Roger Hall (playwright)

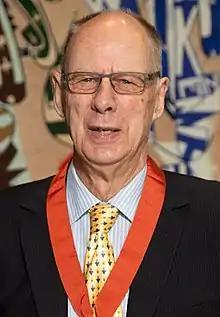
Hall in 2019

Sir Roger Leighton Hall (born 17 January 1939) is one of New Zealand's most successful playwrights, arguably best known for comedies that carry a vein of social criticism and feelings of pathos.